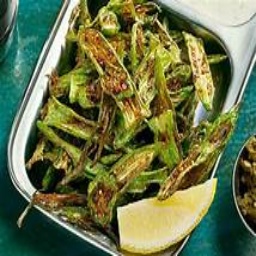
Label: okra_stew